Paul Balta

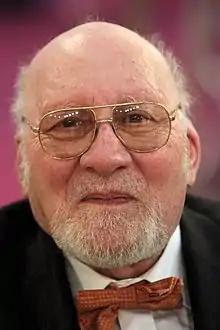
Paul Balta in 2011.

Paul Balta (24 March 1929 – 27 January 2019) was a French journalist and writer.